Cuba Gooding Sr.

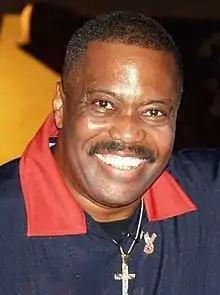
Gooding in 2008

Cuba Mark Gooding Sr. (April 27, 1944 – April 20, 2017) was an American singer. He was the most successful lead singer of the soul group The Main Ingredient, replacing former lead singer Donald McPherson who was diagnosed with leukemia in 1971. According to "Billboard", as the lead vocalist he scored five top 10 hits, most notably, "Everybody Plays the Fool" (1972), peaking at No. 2 for three weeks, and peaking at No. 3 on "Billboard"′s all-genre Hot-100 list. "Just Don't Want to Be Lonely" (1974), "Happiness Is Just Around the Bend" and "Rolling Down a Mountainside" were also top 10 hits on "Billboard" charts. He also recorded as a solo artist with hits of his own.